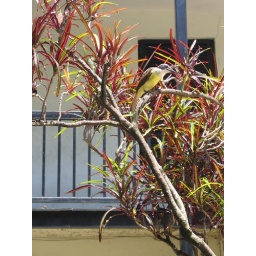
yellow bird in tree2